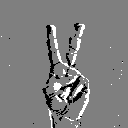
ASL letter: v